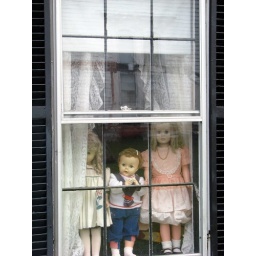
Each window in this house in Camden was filled with watchful dolls. The owner asked if we'd waved at them.